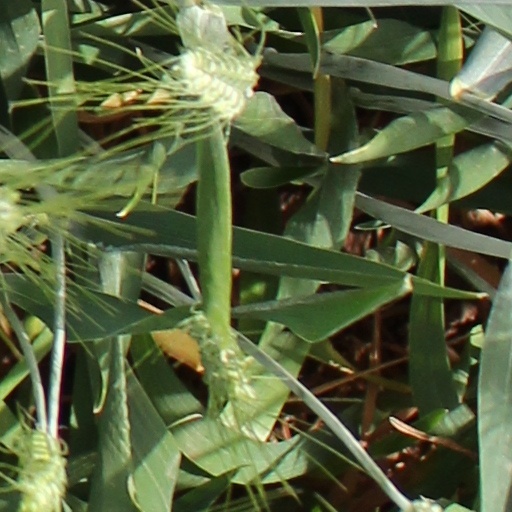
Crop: wheat